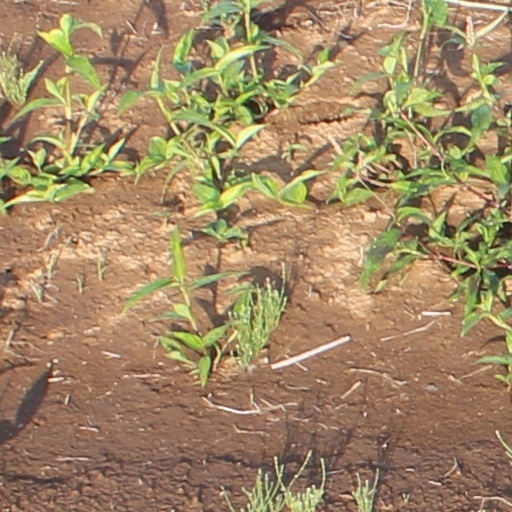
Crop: wheat